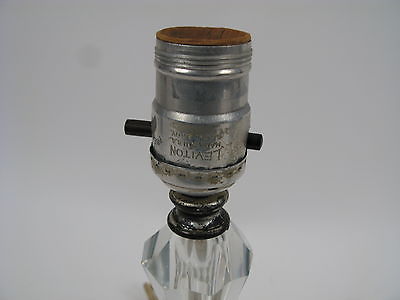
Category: lamp